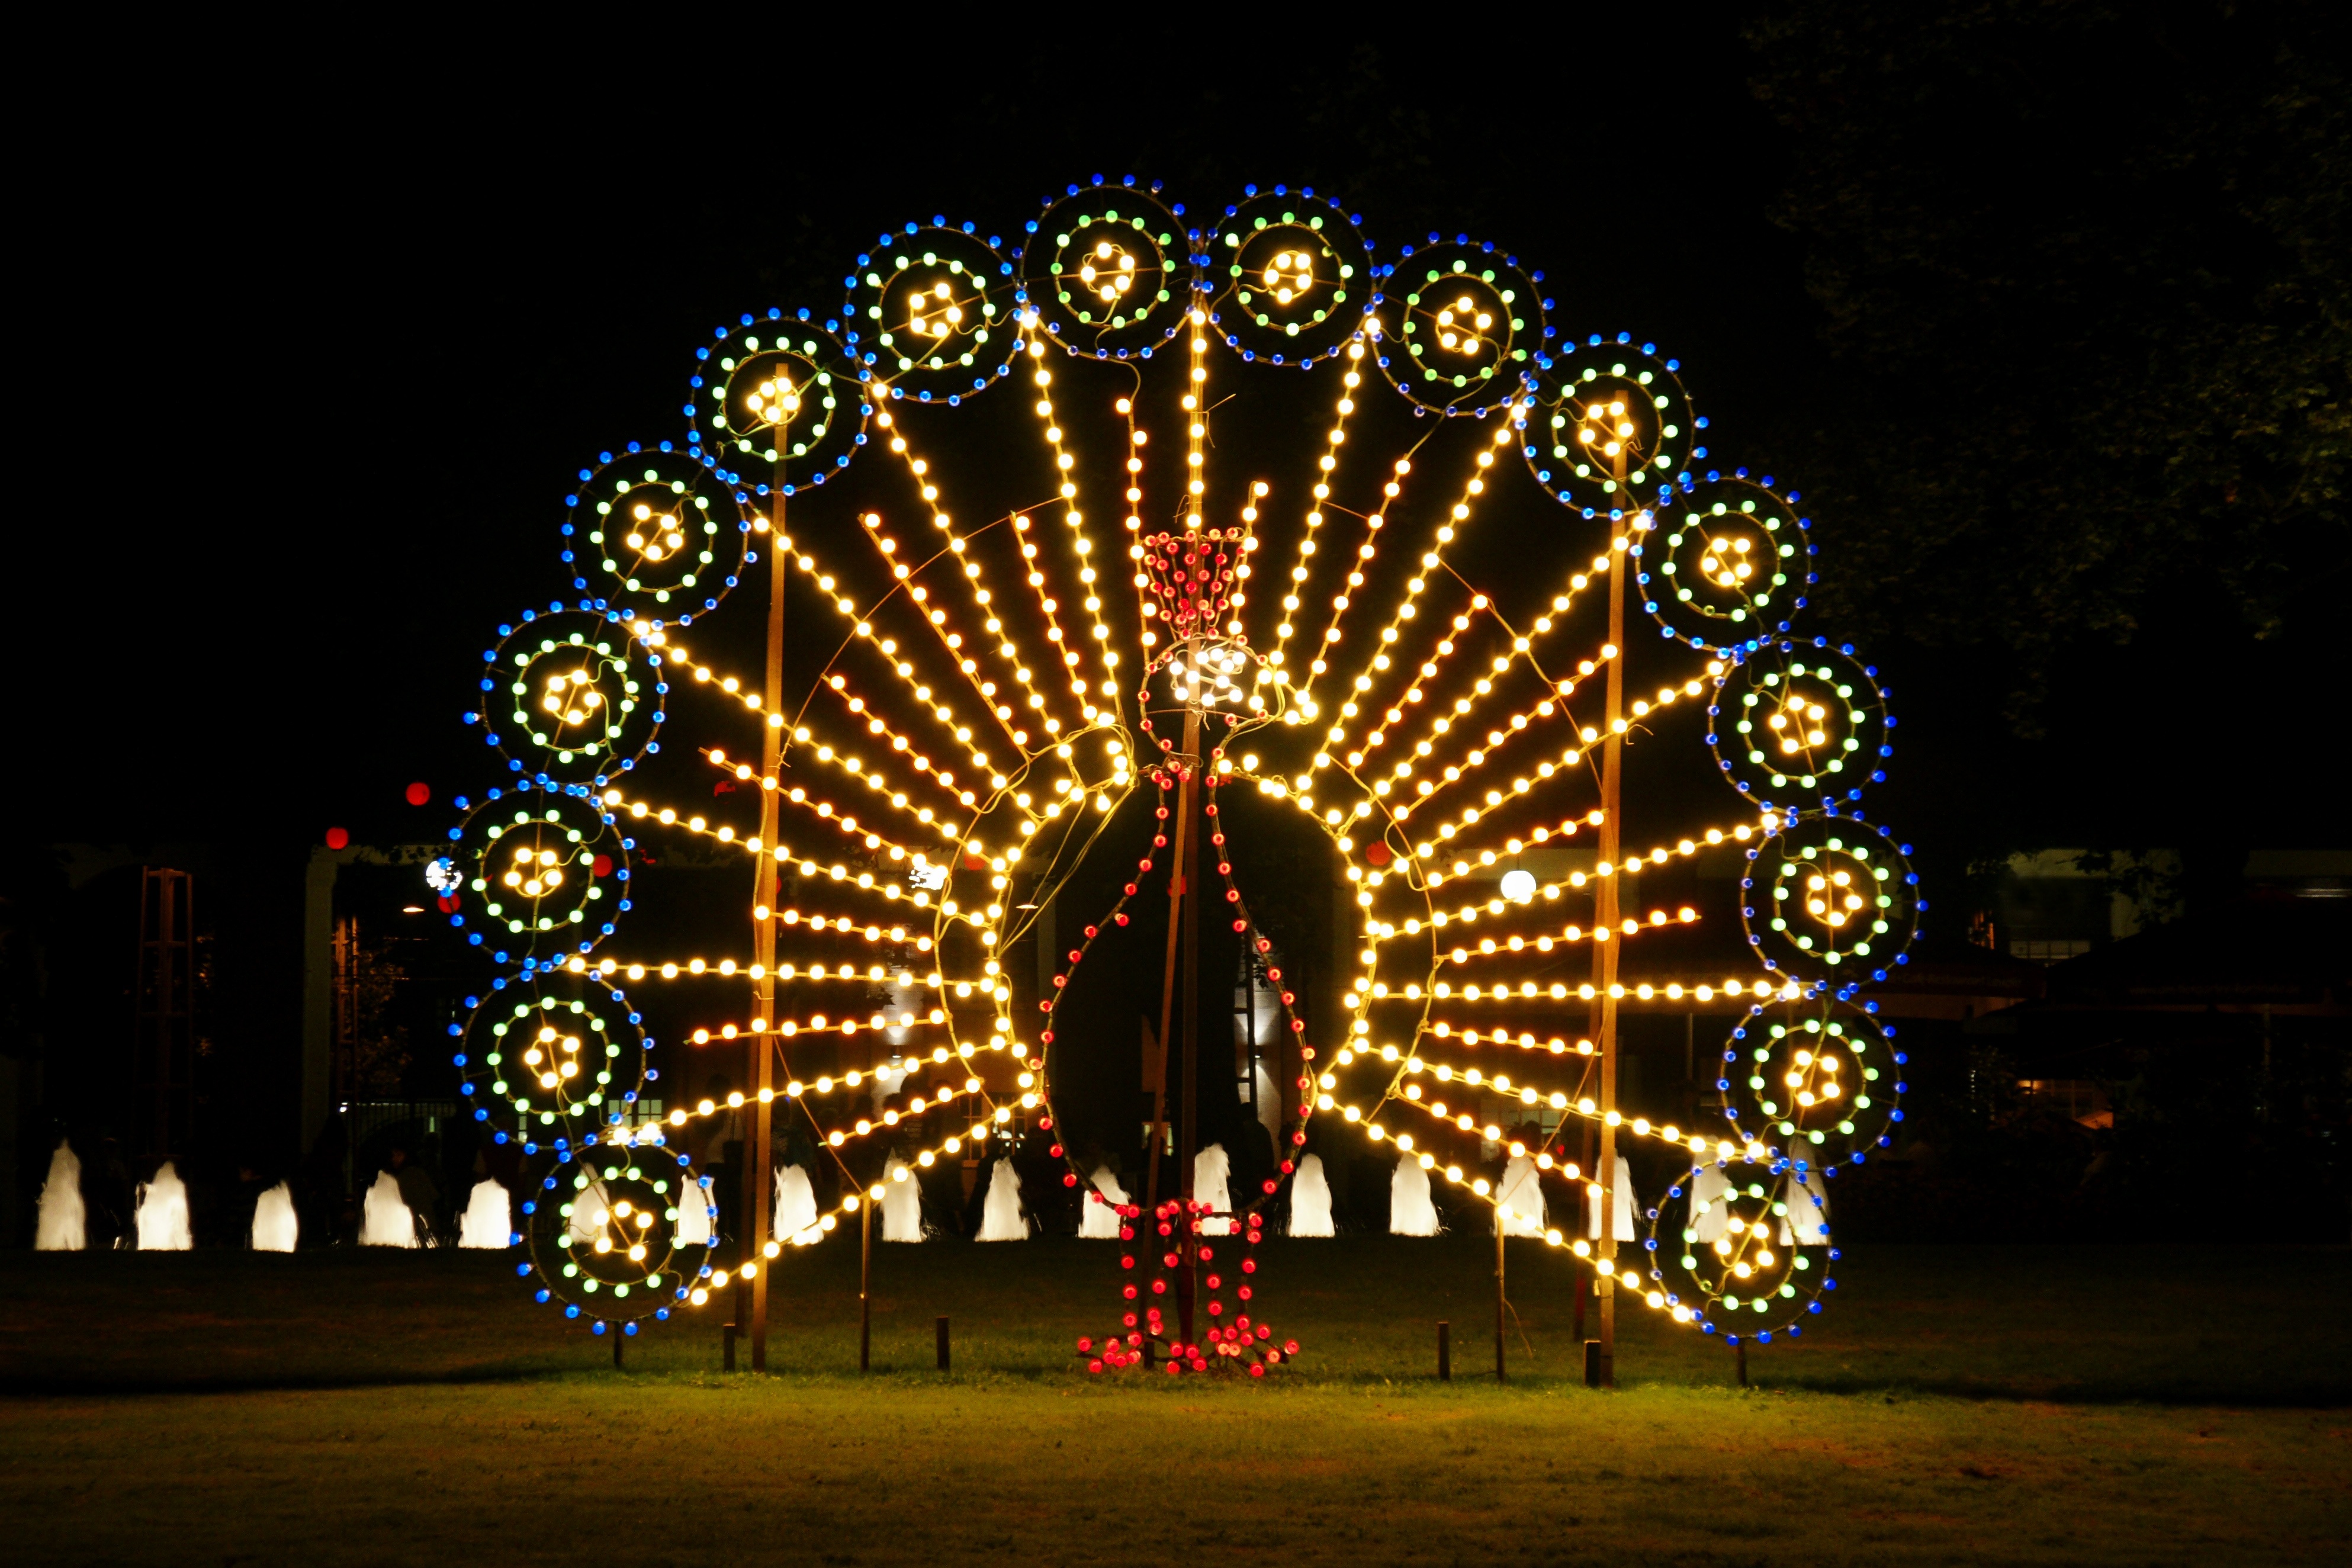
light, night, lighting, peacock, lichtspiel, christmas decoration, symmetry, lanterns, christmas lights